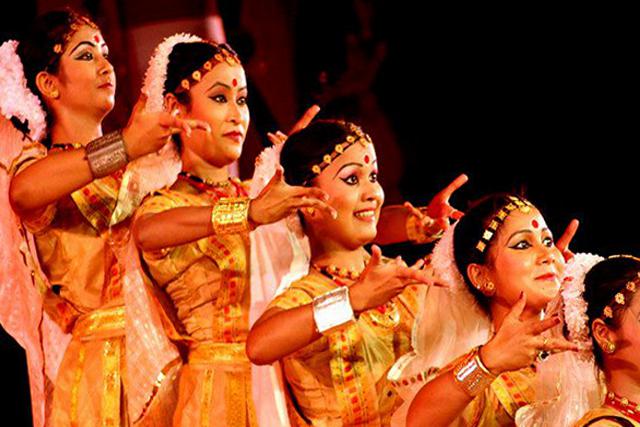
Dance form: sattriya